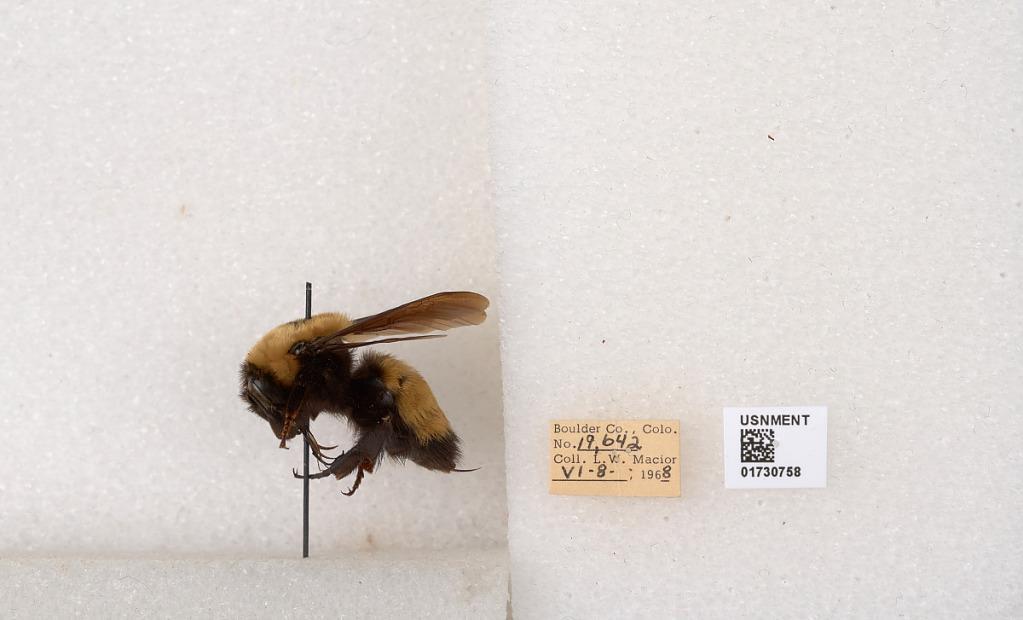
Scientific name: Bombus (Bombus) nevadensis Cresson
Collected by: L. Macior
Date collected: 1968-6-8
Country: United States
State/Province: Colorado
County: Boulder
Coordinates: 40.0925, -105.358